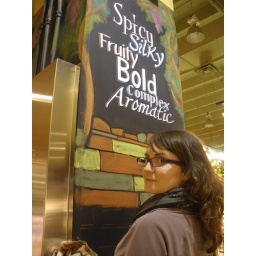
Mollie building the wall under my grapes and fonties.